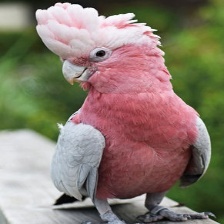
Species: ROSE BREASTED COCKATOO
Scientific name: EOLOPHUS ROSEICAPILLA
ImageNet parent category: sulphur-crested_cockatoo